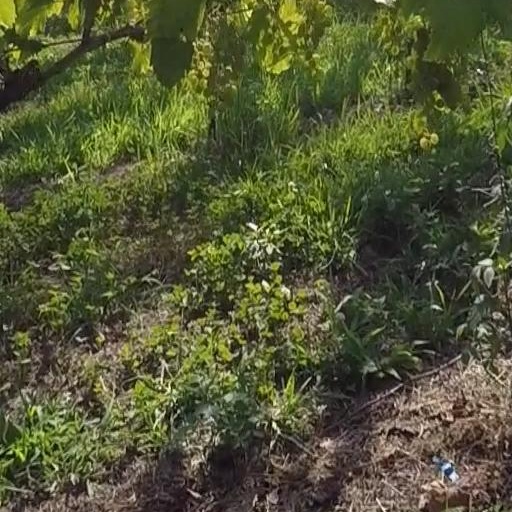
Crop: grape